2009 IIHF World Championship Division I

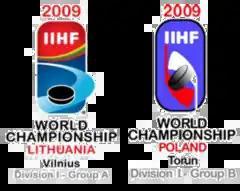

The 2009 IIHF World Championship Division I was two ice hockey tournaments under the authority of the International Ice Hockey Federation. The Division I was played amongst two separate groups. The Group A tournament was held in Vilnius, Lithuania and the Group B tournament was hosted by Toruń, Poland. Division I represents the second level of the Ice Hockey World Championships.